Ford Mustang (third generation)

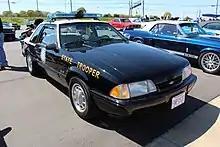
1992 Ford Mustang SSP used by the Florida Highway Patrol

In 1986, the Mustang GT saw drivetrain upgrades including a new 10.5-inch (upgraded from 10") clutch. A 7.5-inch rear-end continued in 2.3, 2.3 turbo, and 3.8 L applications, but models included a new 8.8-inch unit. Central fuel injection was used on the non-turbo 2.3 L in automatic versions, but was dropped the following year and replaced with a more efficient multi-port fuel injection. The rear center high-mounted brake light was now mounted on the now-standard rear spoiler for hatchbacks, inside the bottom of the rear window of the coupe, and on the rear edge of the standard luggage rack on convertibles.